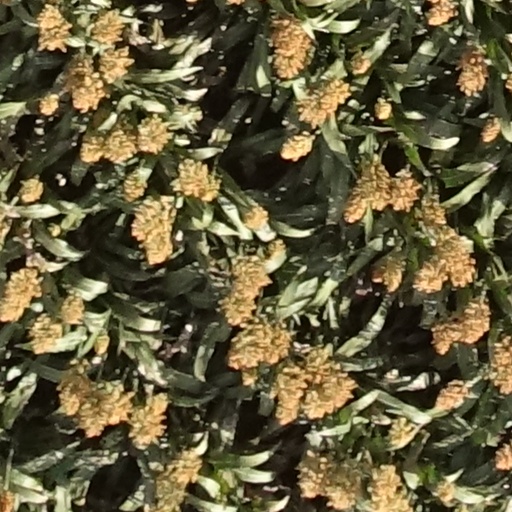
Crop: sorghum